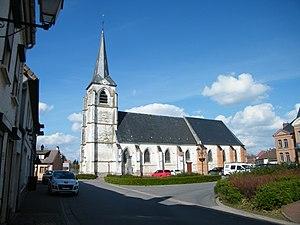
L'église, côté sud.
L'église Saint-Denis d'Hallencourt est une église catholique située au centre du bourg d'Hallencourt, dans le département de la Somme, en France, à l'ouest d'Amiens.
Hallencourt est une commune française située dans le département de la Somme en région Hauts-de-France.
Cet article recense les monuments historiques de la Somme, en France.